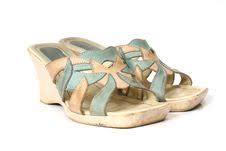
Waste category: shoes